Alpine Electronics

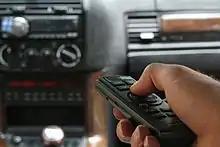
An Alpine car audio remote control

Other innovations have included the Alpine F#1 Status systems and V12 AccuClass-D power amplifiers.